Lloyd Swanton

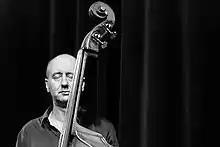
Swanton performing with The Necks in Aarhus, Denmark in 2015

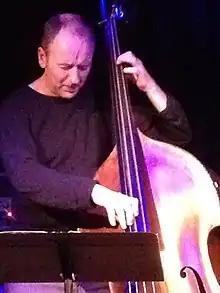
Lloyd Swanton 2012

Lloyd Stuart Swanton (born 14 August 1960) is an Australian jazz double bassist, bass guitarist, and composer.